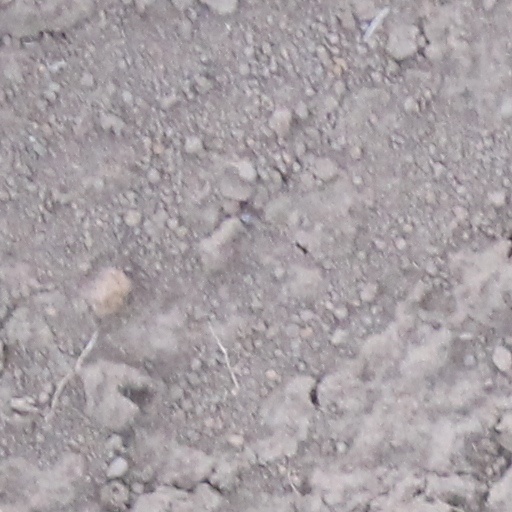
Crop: wheat